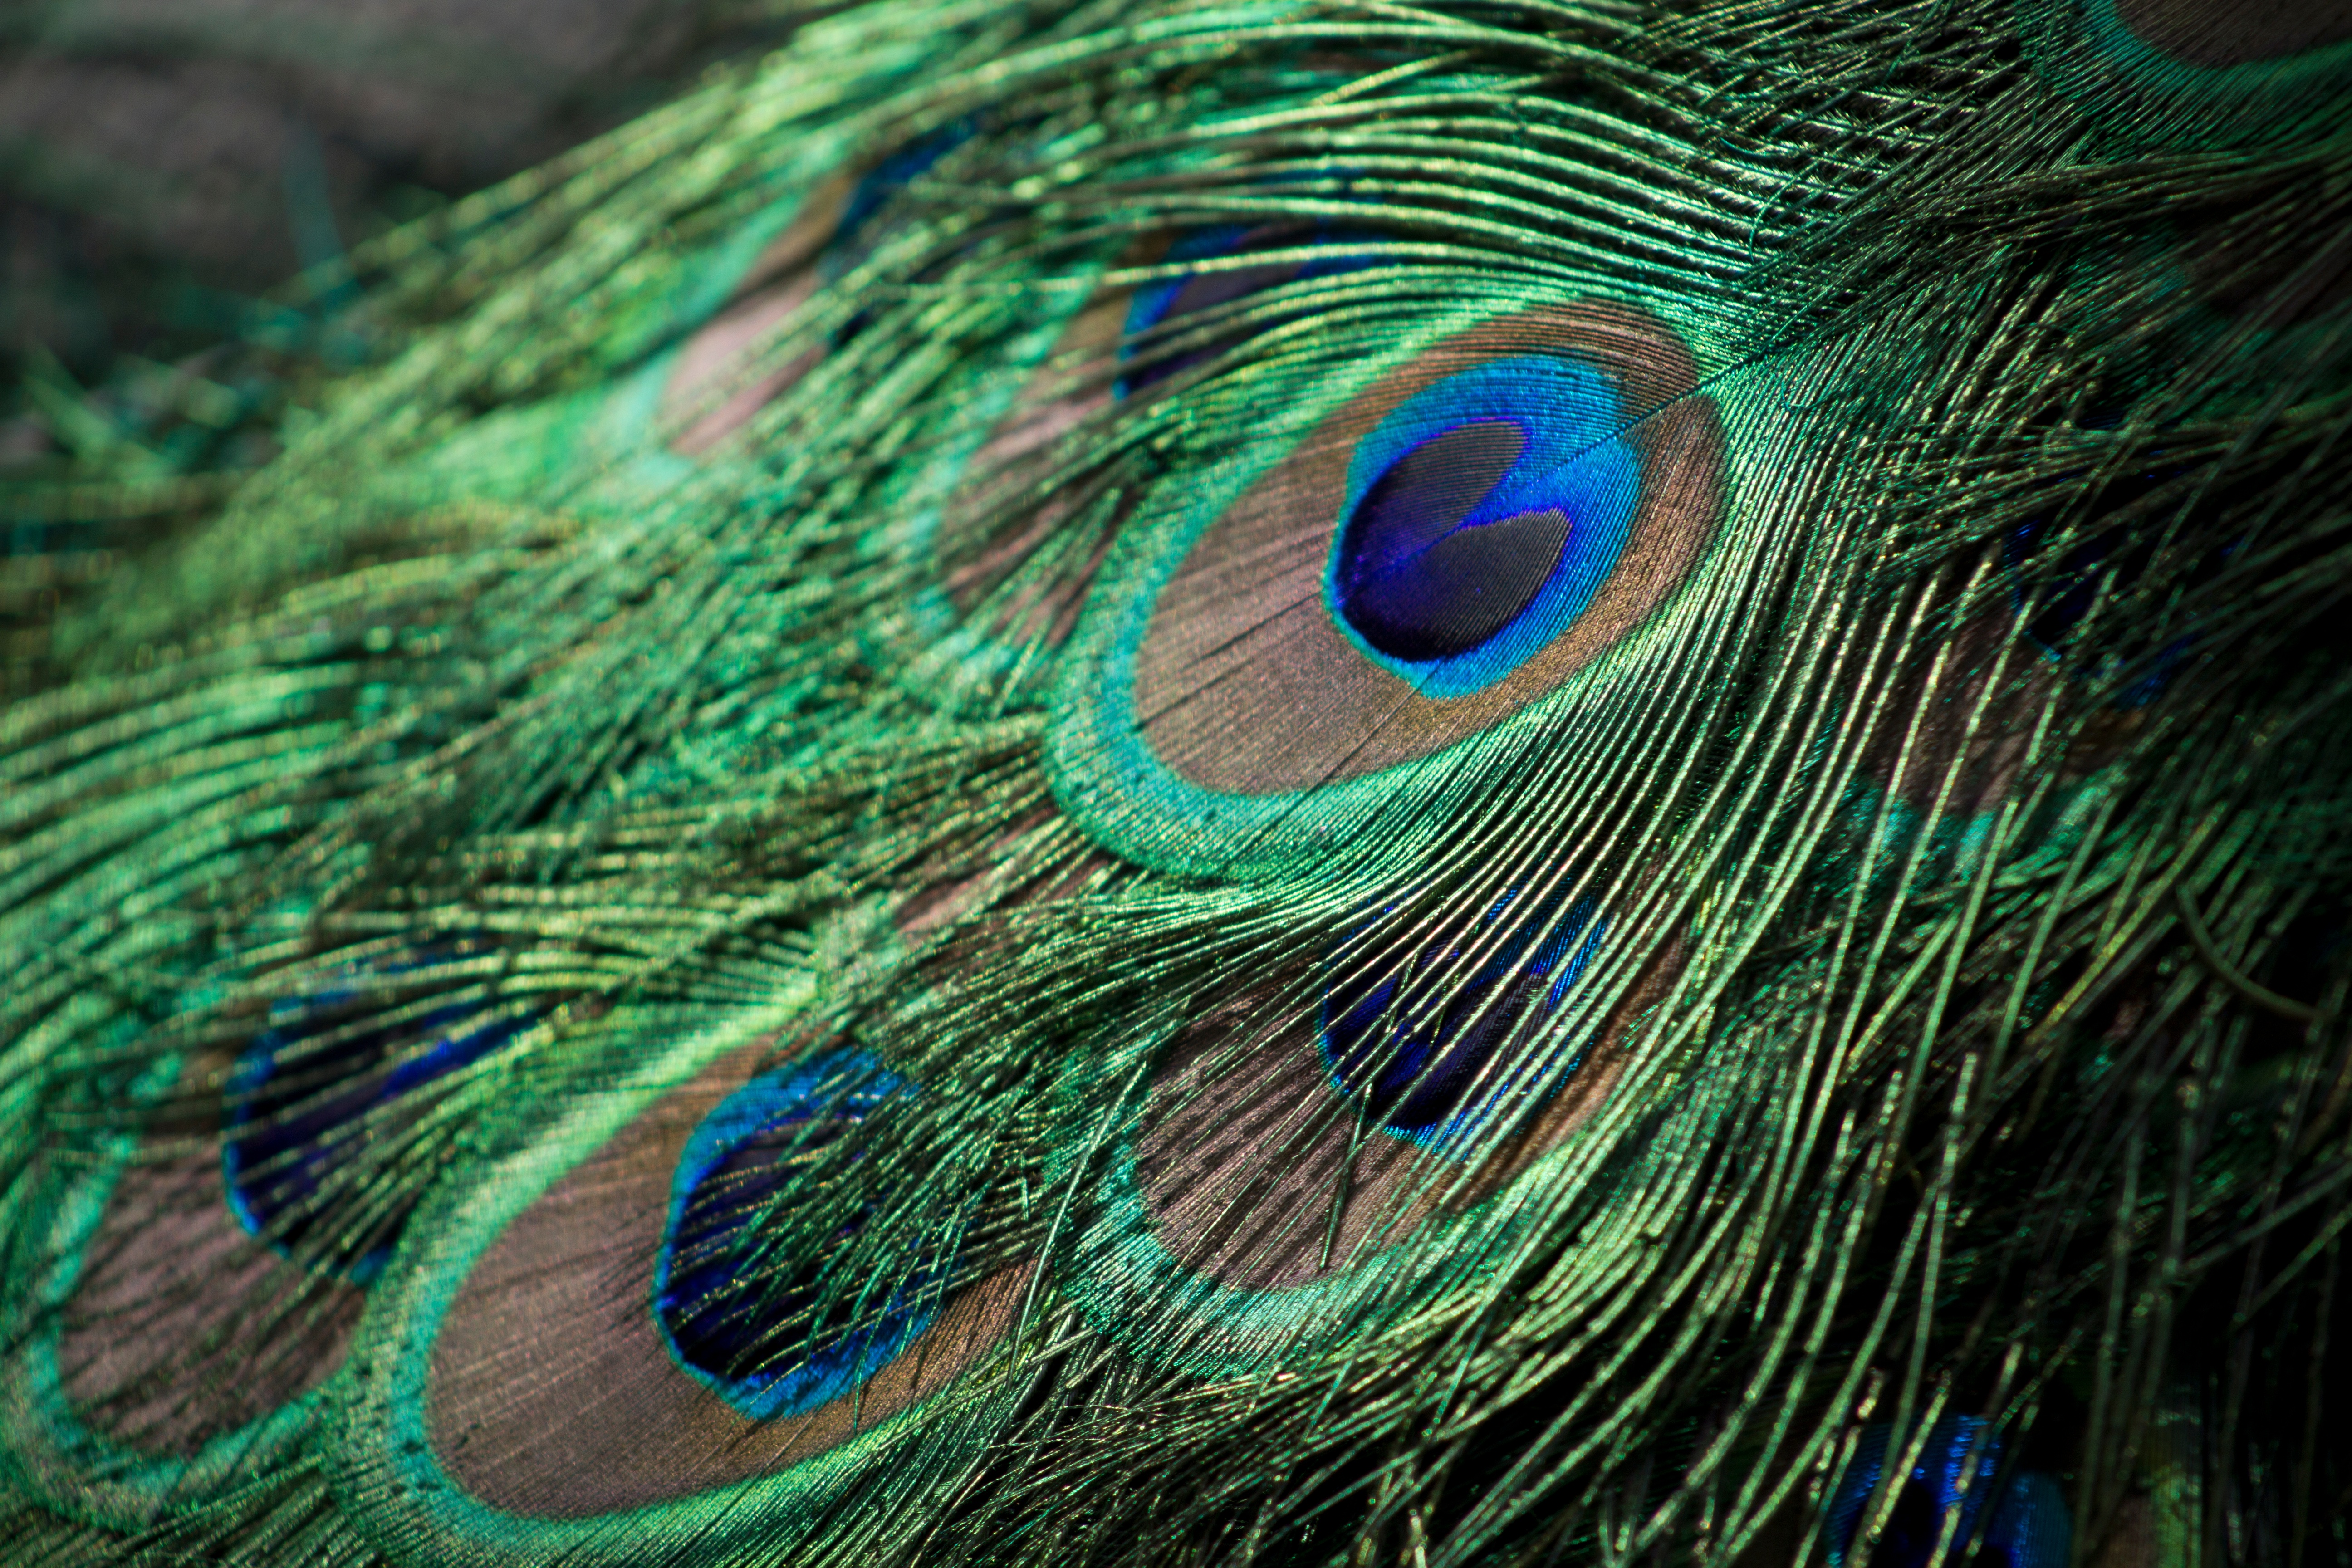
bird, wing, pattern, green, beak, biology, feather, fauna, material, peacock, close up, vertebrate, peafowl, fashion accessory